Slate industry in Spain

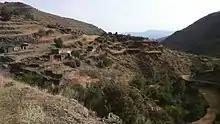
Los Marcos, Alcóntar

90% of Europe's natural slate used for roofing originates from the slate industry in Spain, with the region of Galicia being the primary source of production.